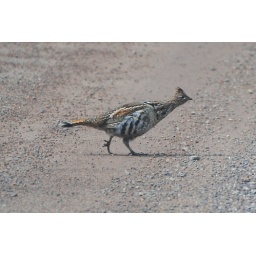
Caught this one crossing the road in front of the truck